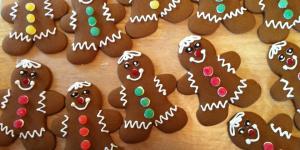
galletas de jengibre veganas